Nikolai Panchenko

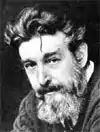

Nikolai Vasilievich Panchenko (April 9, 1924, Kaluga – August 18, 2005, Peredelkino) was a Russian poet.